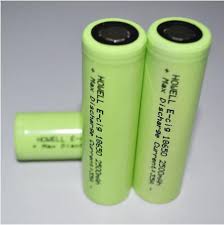
Waste category: battery